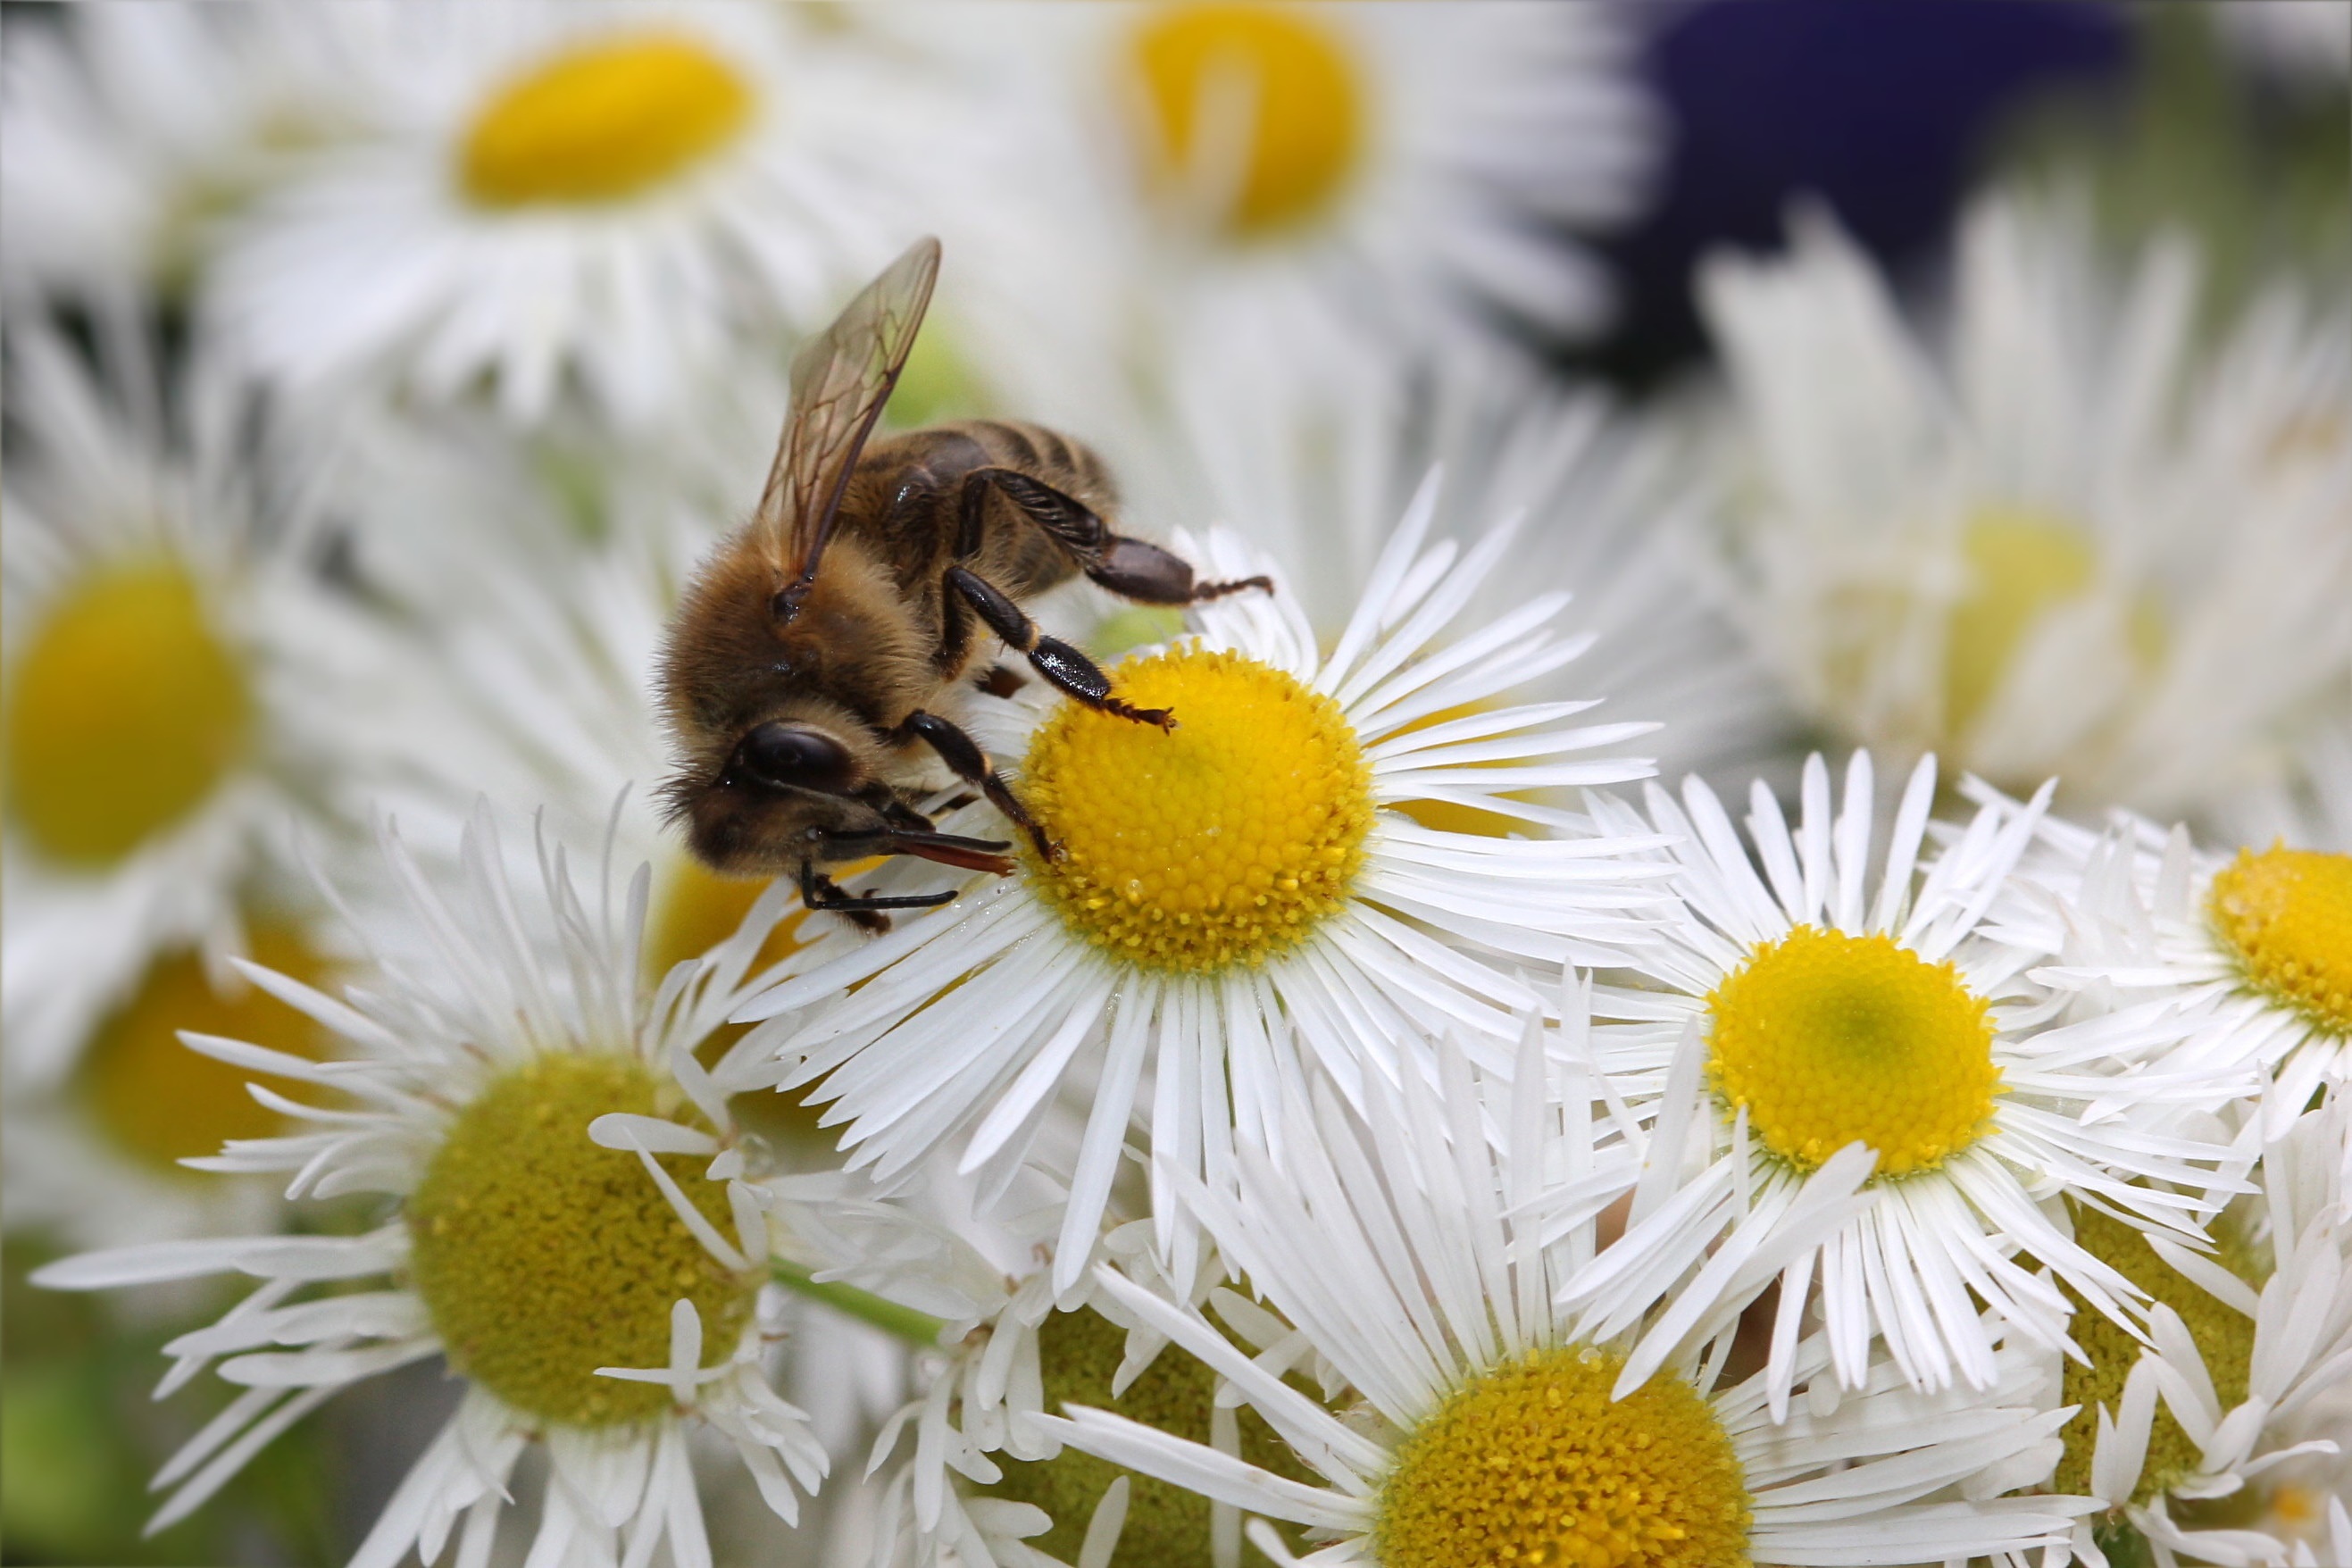
nature, blossom, plant, flower, petal, summer, daisy, pollen, insect, botany, yellow, garden, flora, fauna, invertebrate, wildflower, close up, bee, bumblebee, nectar, apis, macro photography, flowering plant, honey bee, daisy family, pollinator, oxeye daisy, land plant, chamaemelum nobile, membrane winged insect